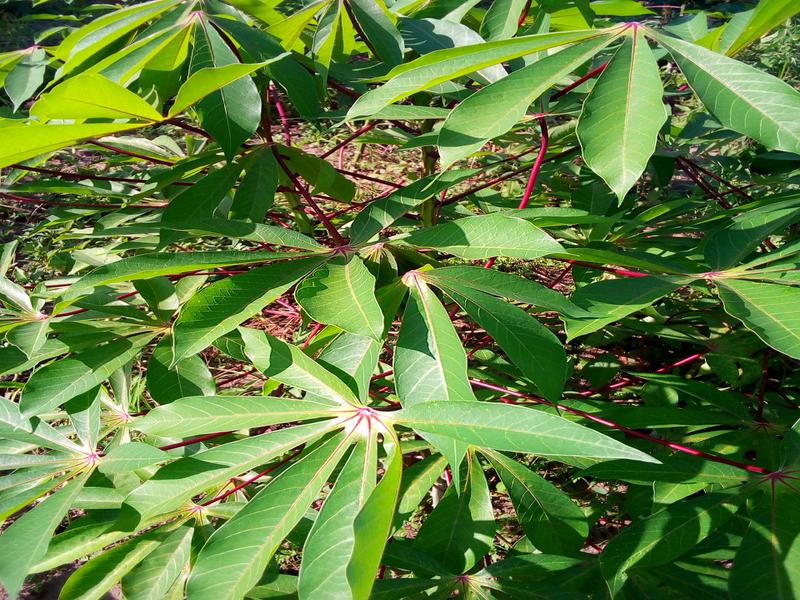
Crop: cassava
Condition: healthy